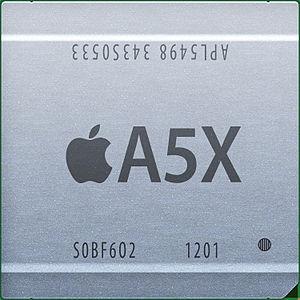
L'Apple A5X est un SoC fabriqué par Samsung et commercialisé par Apple pour l'iPad 3. Le processeur comporte 2 cœurs ARM-Cortex A9 gravé en 45 nm et cadencés à 1 ghz. Le tout est associé à un GPU PowerVR SGX543MP4 4 cœurs et 1 Go de SDRAM. La configuration a été améliorée au niveau GPU par rapport à l'iPad 2 pour permettre la prise en charge de l'écran Retina. Les performances graphiques de l'iPad 3 sont 5 à 10 % améliorées par rapport à l'iPad 2 mais sous une autonomie 10 % inférieure